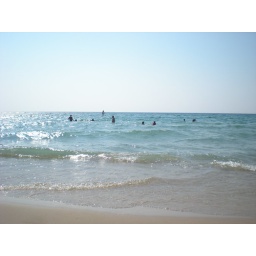
Best swimming in a long time - perfect air and water temperature.